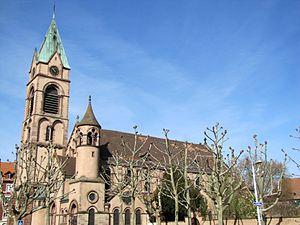
Alsace, Bas-Rhin, Église catholique Saint-Joseph (1900) de Strasbourg-Koenigshoffen.
Cet article donne une liste des voies de la ville de Strasbourg, en France, classées par quartier.